Kyle Strickler

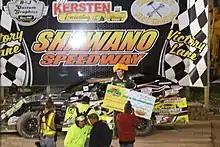
Strickler in 2017 after winning in his IMCA Modified car

Kyle C. Strickler (born August 3, 1983), nicknamed "the High Side Tickler", is an American professional racing driver who competes in dirt late models and modified cars. He previously competed part-time in the NASCAR Camping World Truck Series, driving the No. 20 Chevrolet Silverado for Young's Motorsports.